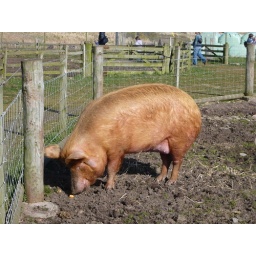
Tamworth pig eating carrots offered by visitors